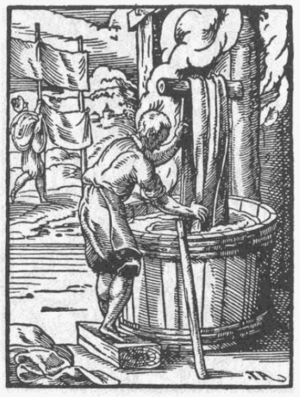
Une buerie était autrefois une sorte de blanchisserie à usage non domestique mais de plus grande dimension et à vocation artisanale, pour y réaliser le premier blanchiment des toiles tout fraîchement produites par des ateliers de tissage.